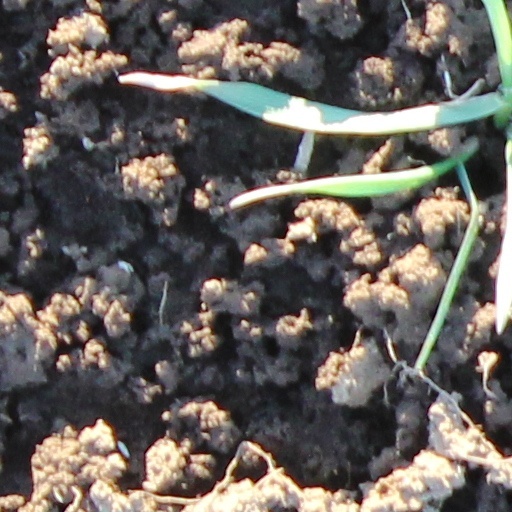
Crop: wheat